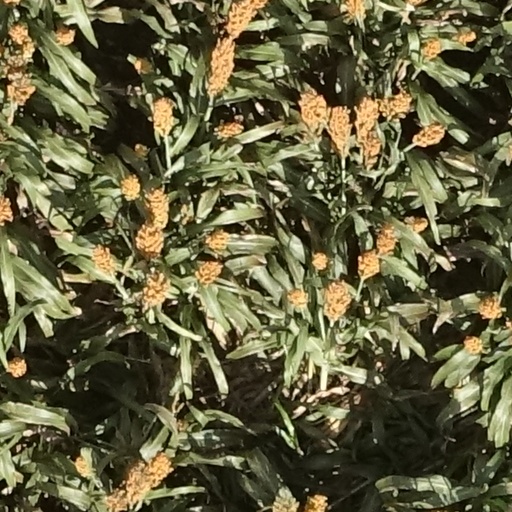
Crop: sorghum